Cytotoxin K

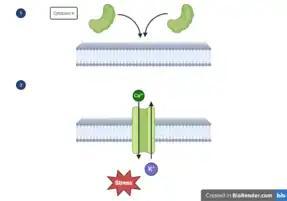
cytotoxin K forms pores in the outer membrane

Cytotoxin-K (CytK) is excreted via de Sec translocation pathway. and has shown to be hemolytic dermonecrotic and highly toxic towards human epithelial cells by inducing pyroptosis. Cytotoxin K induces this inflammatory cell death by interacting with phosphatidic acid (PA) and to a lesser extent PtdIns(4)P, PtdIns(4,5)P2, and PtdIns(3,4,5)P3 which are membrane lipids. By binding to the cellular membrane and oligomerization of cytotoxin K the protein forms pores that have a predicted opening size of 7 Armstrong. These pores cause changes the integrity of the membrane. As a result of this potassium ions efflux out of the cells while calcium ions accumulate disrupting the cellular homeostasis. The change in intercellular ion concentrations results in the activation of NLRP3. NLRP3 activation results in the formation of the inflammasome which in turn activates Gasdermin D and interleukin 1B. Gasdermin D then forms pores in the membrane and releases the interleukins and causes swelling and eventually bursting of the cell. The pore forming mechanisms of the two variants CytK1 and CytK2 haven't been fully investigated but are deducted from close protein families such as S. aureus α- and γ-hemolysin, C. perfringens β-toxin, and B. cereus hemolysin II which share significant homology. Thus, CytK is classified as member of the family of β-barrel pore-forming toxins